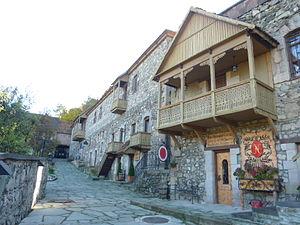
Dilidjan: habitat traditionnel du XIXe reconstitué dans le cadre d'un centre commercial pour touristes